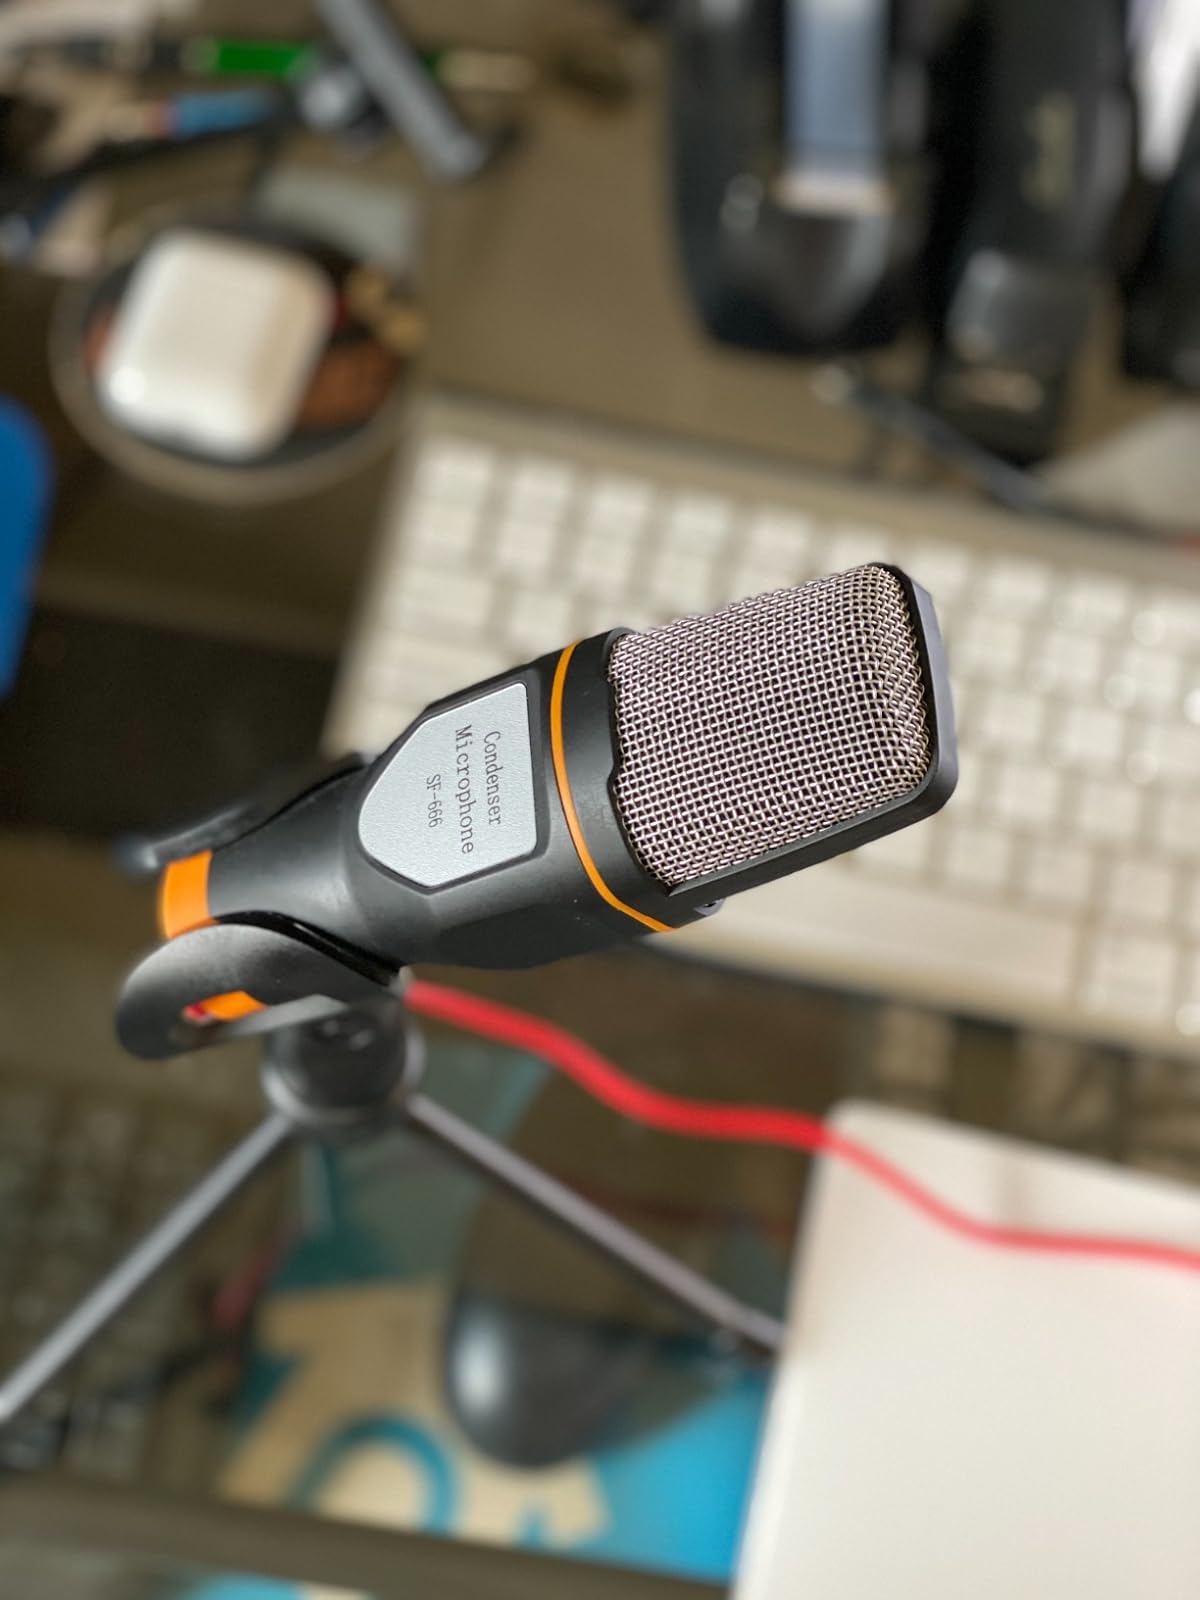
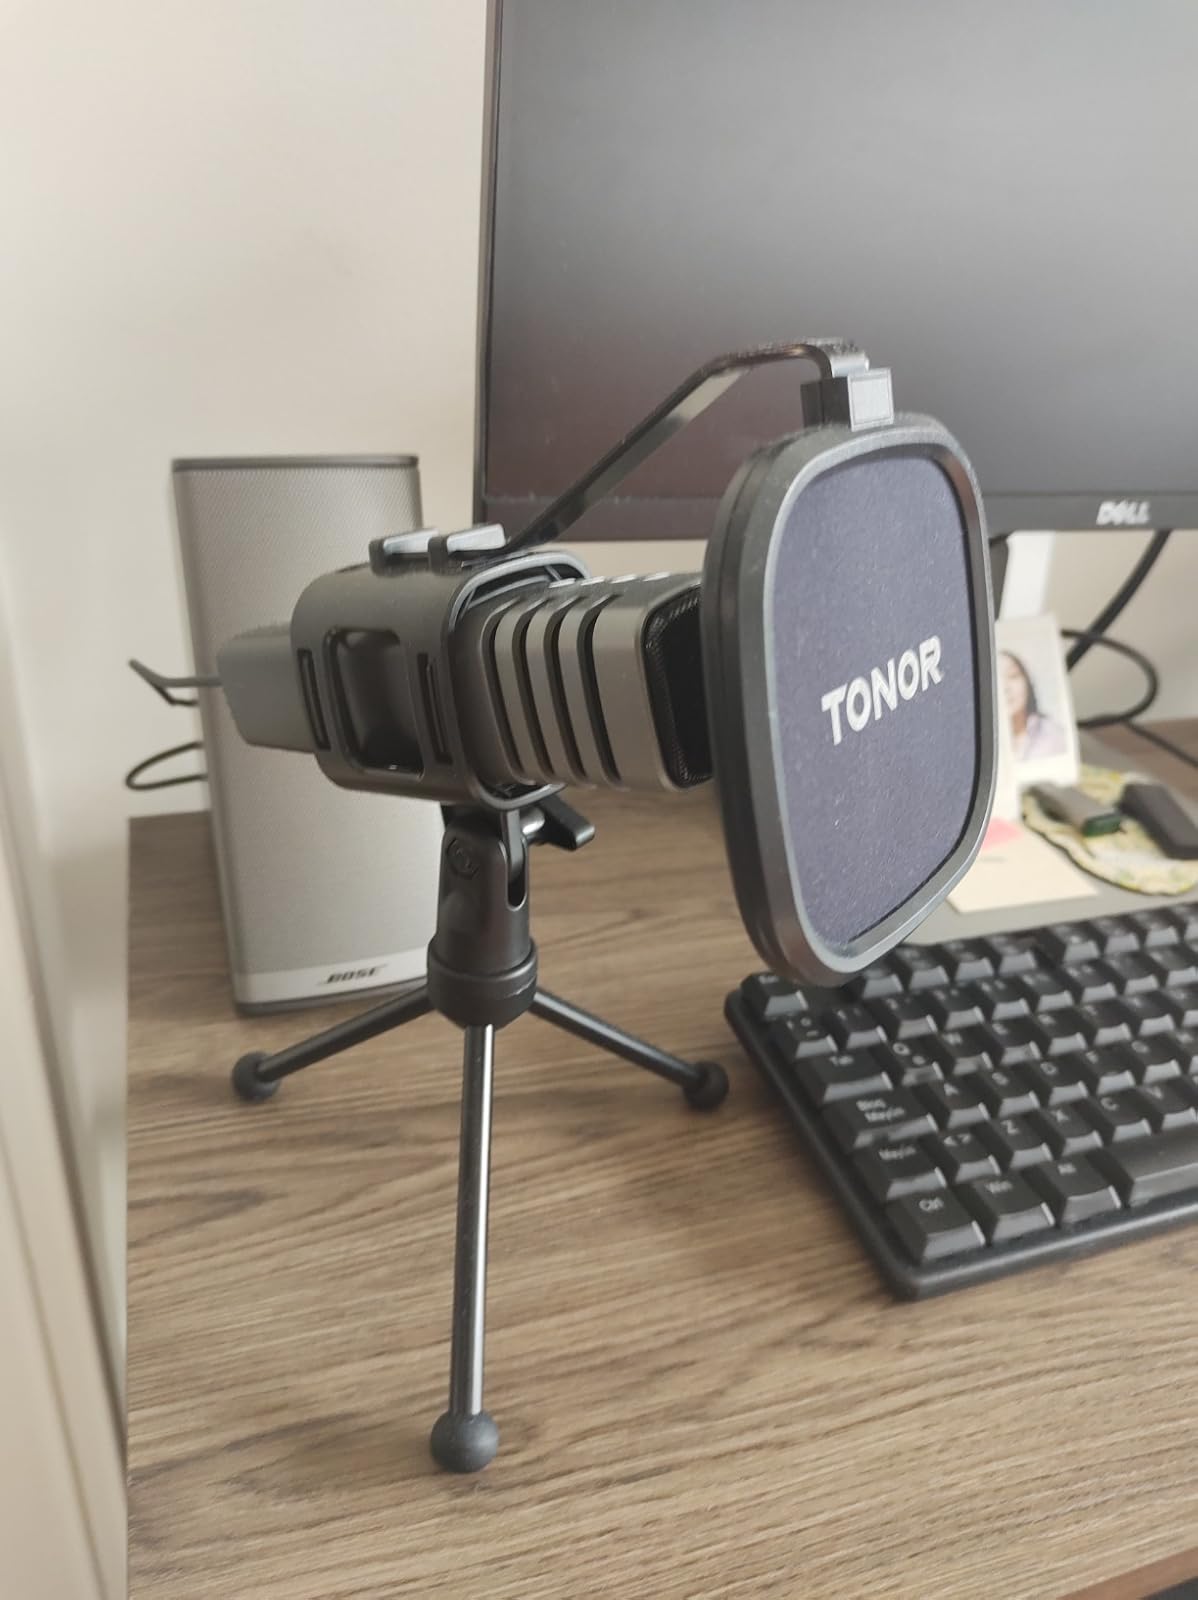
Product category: microphone
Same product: no